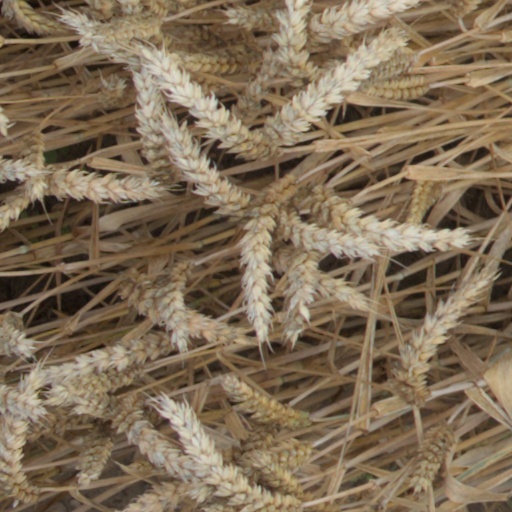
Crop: wheat